Faceting machine

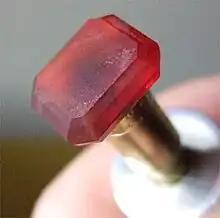
A rectangular stone later in the faceting process

If it is of adequate depth, which generally means the inner side of the facet has reached the midline of the stone, the index is turned to number 8. The quill is again lowered and a second facet is ground to 45 degrees. The height of the mast no longer needs to be set, because it is standard to have every facet be the same depth when faceting a round stone. Six more facets are placed as the index is turned, resulting in an eight-sided pyramidal shape.